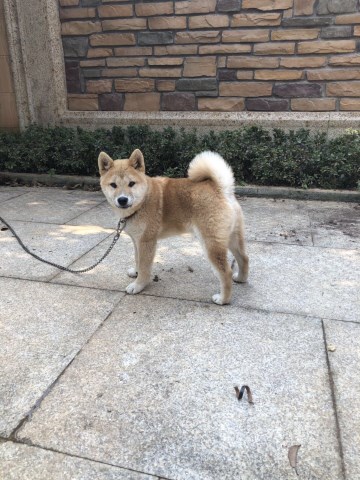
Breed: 1043-n000001-Shiba_Dog